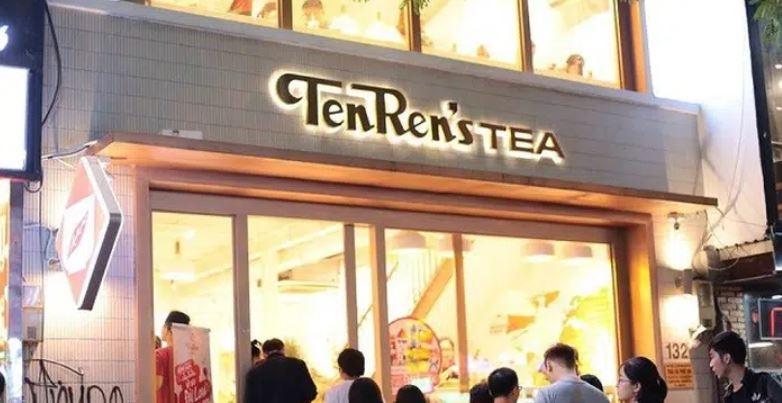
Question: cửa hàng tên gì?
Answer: cửa hàng tên tenren ' s tea